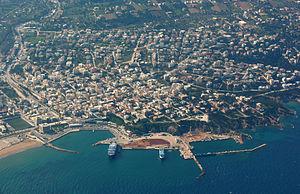
Rafína-Pikérmi est un dème situé dans le district régional de l’Attique de l'Est dans la périphérie de l’Attique en Grèce. La municipalité de Rafína-Pikérmi a été créée en 2011 par la fusion des dèmes de Pikérmi et de Rafína, devenus des districts municipaux.